Question: What is the lady doing?
Tambaya: Mene wannan macen ke yi?
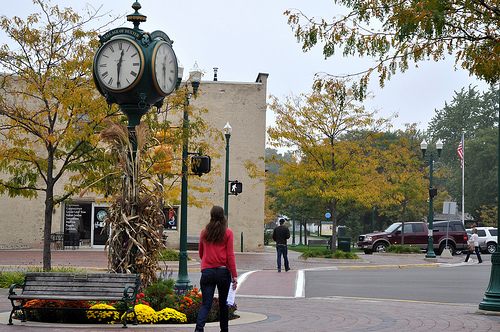
Answer: The lady is walking.
Amsa: Mace nan tana tafiya.